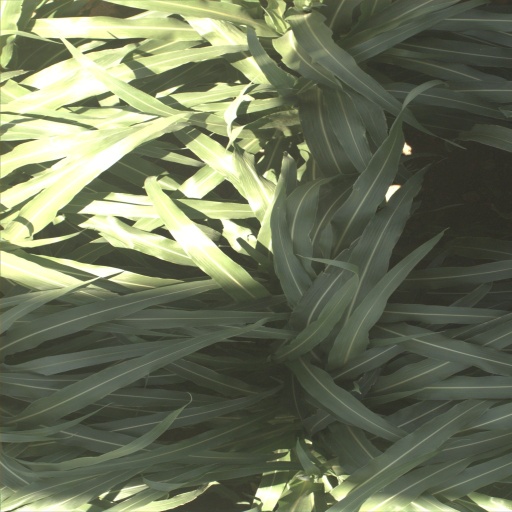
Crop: sorghum